AEW Homecoming

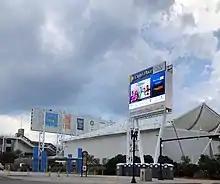
The Homecoming special celebrates All Elite Wrestling's return to its home venue of Daily's Place in Jacksonville, Florida

After the American professional wrestling promotion All Elite Wrestling (AEW) was founded in January 2019, the company held its third-ever event, Fight for the Fallen, on July 13 that year at Daily's Place in Jacksonville, Florida. Daily's Place is an open-air amphitheater located on the same complex as the EverBank Stadium (formerly TIAA Bank Field; renamed in 2023), the home stadium of the Jacksonville Jaguars, a National Football League team that is also owned by AEW President and Chief Executive Officer Tony Khan. As such, the stadium itself is AEW's "de facto" headquarters, with Daily's Place becoming AEW's home base. On January 1, 2020, AEW held a special episode of its weekly television program, "Wednesday Night Dynamite" on TNT, at Daily's Place titled Homecoming, in reference to the venue.